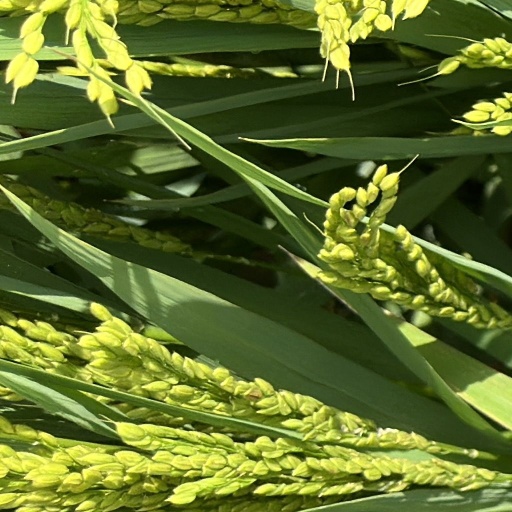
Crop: rice